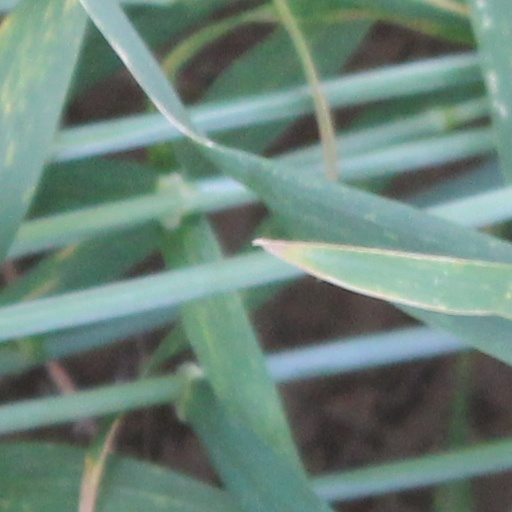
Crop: wheat